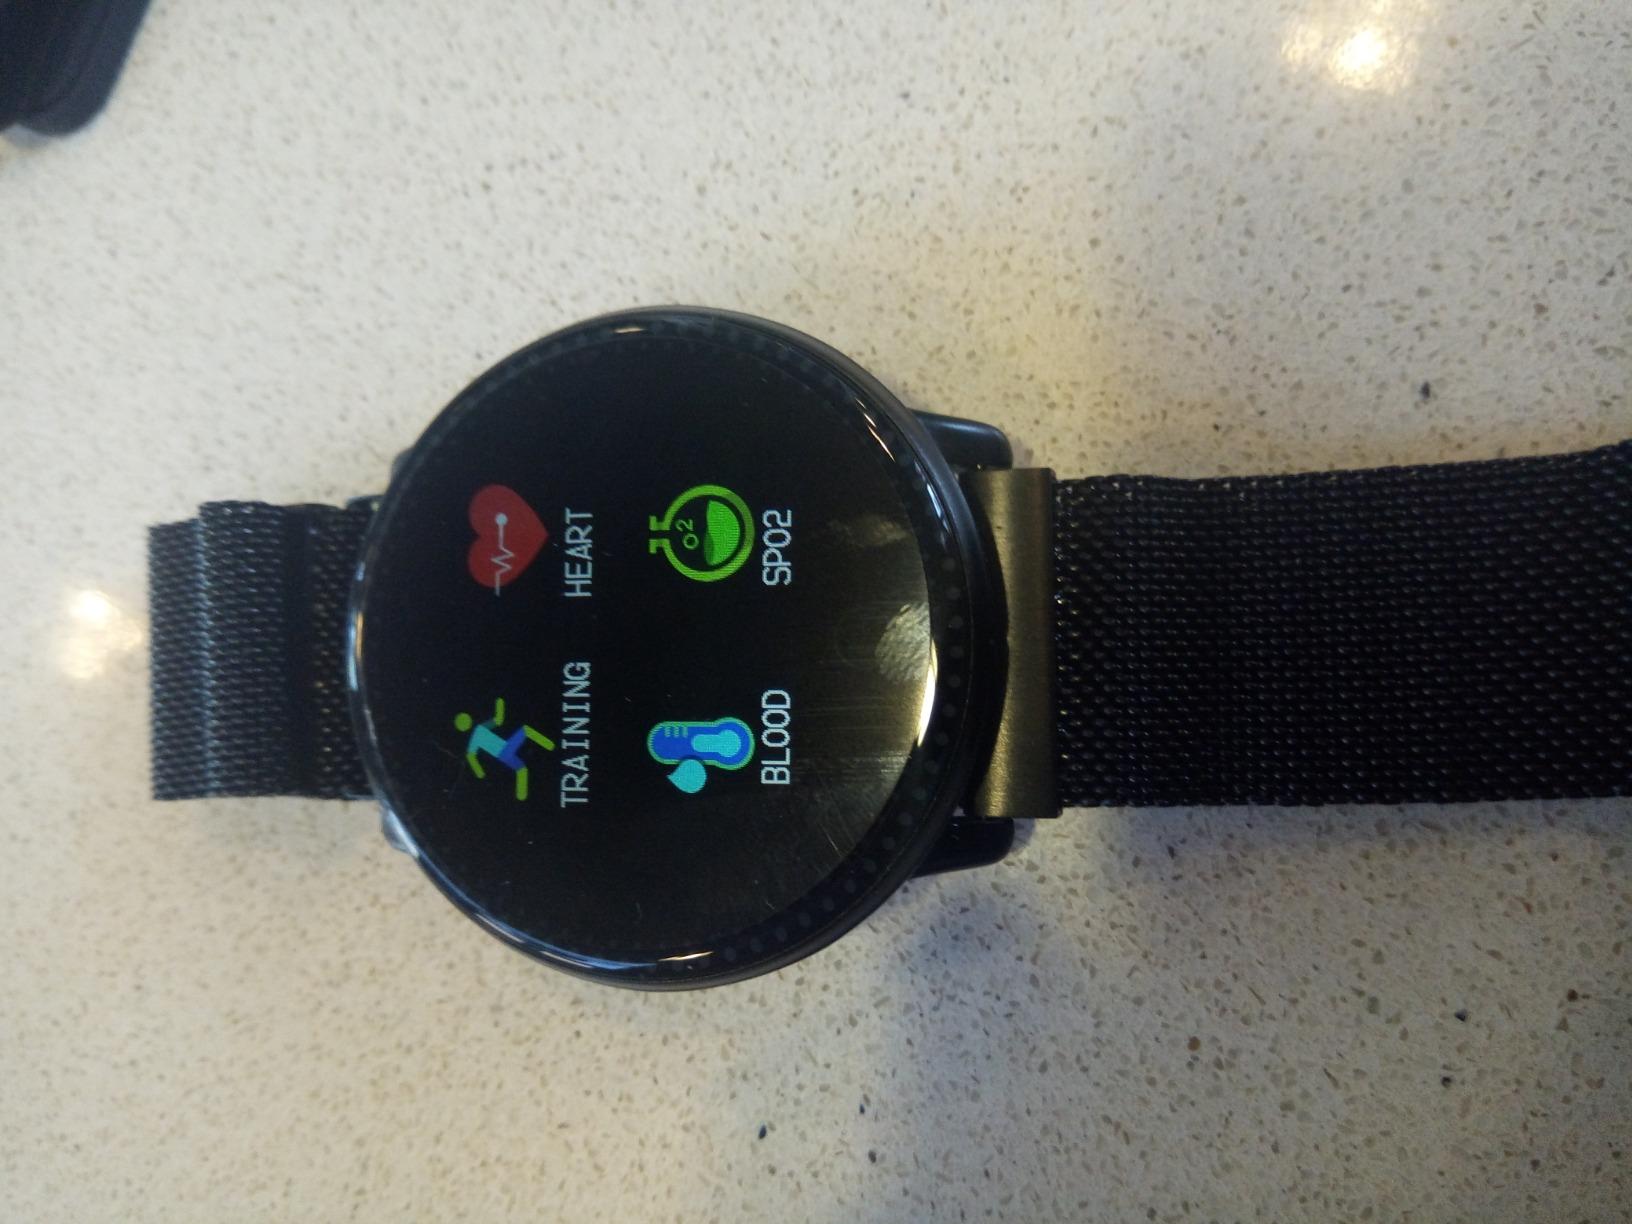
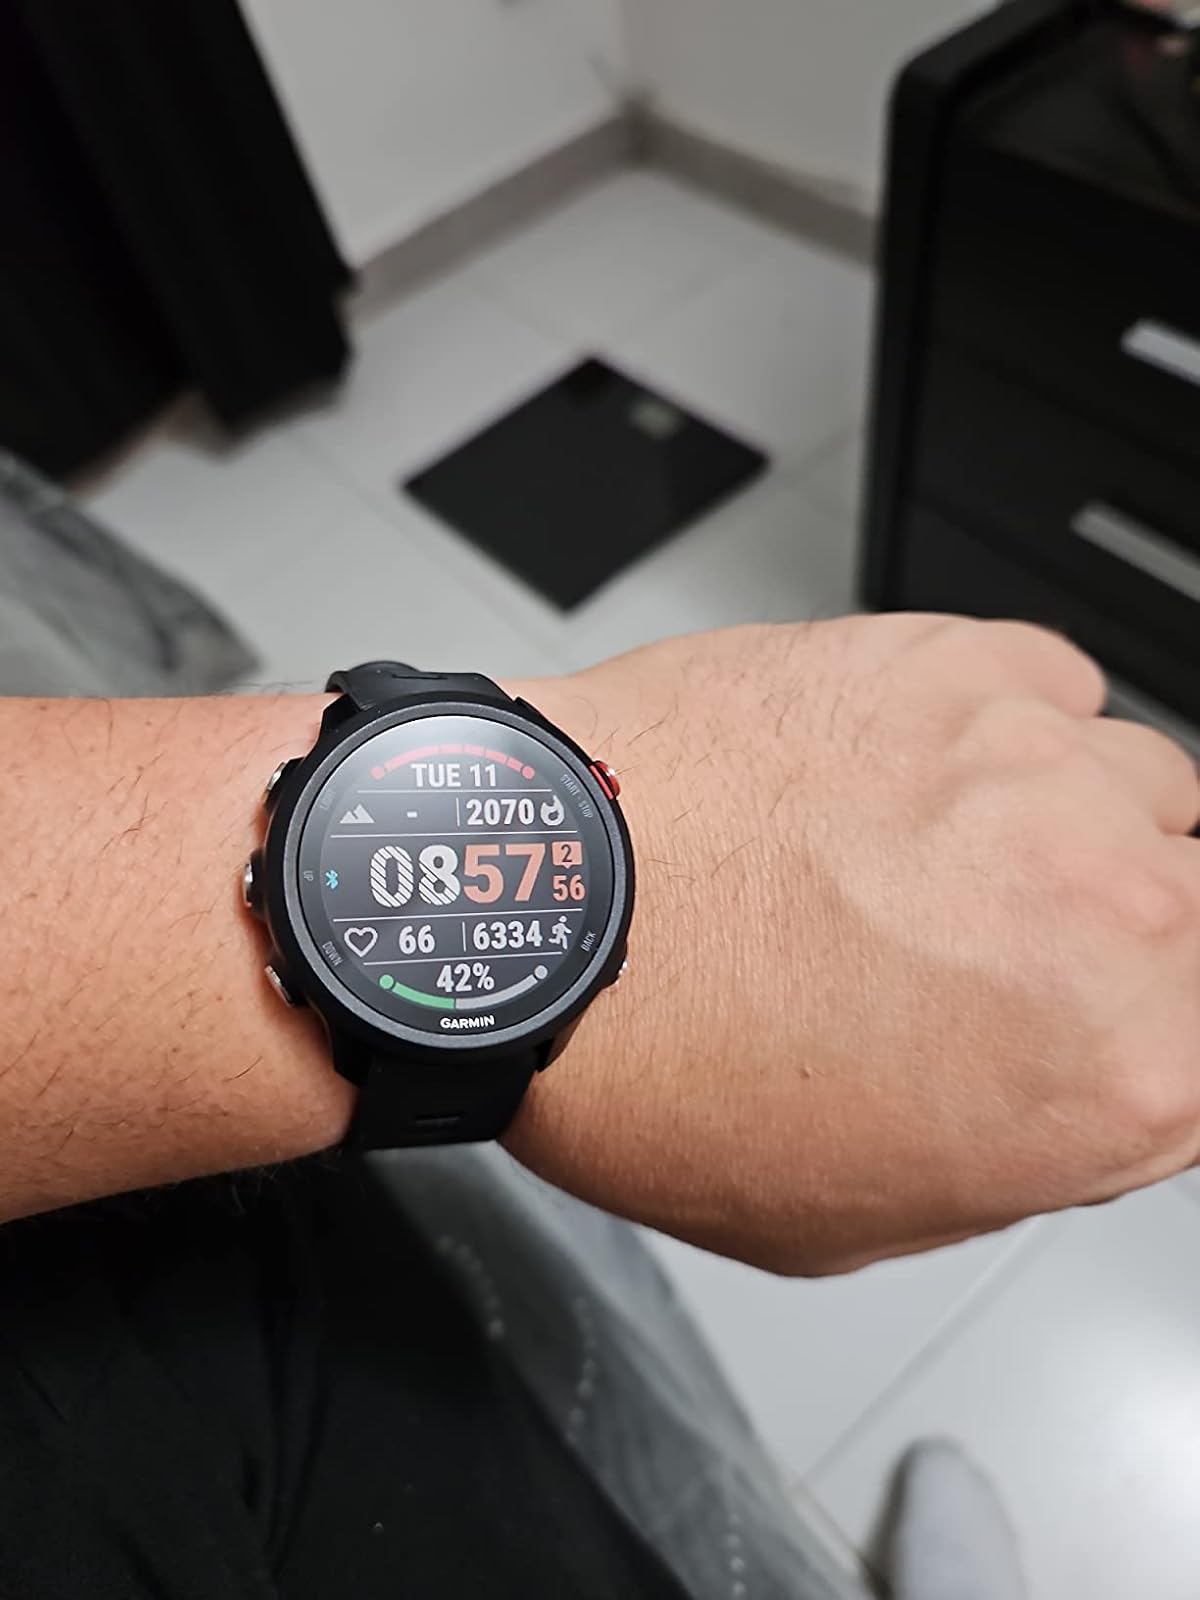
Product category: smartwatch
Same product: no